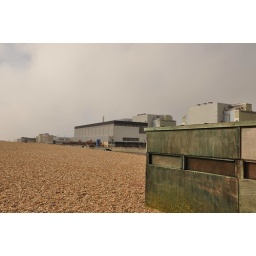
with a wonderful bird watching box in the foreground